In Hearts Wake

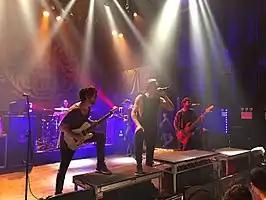
In Hearts Wake performing in 2017

In Hearts Wake are an Australian metalcore band from Byron Bay, formed in 2006. The band comprises vocalist Jake Taylor, guitarists Eaven Dall and Ben Nairne, and drummer Conor Ward. They have released six studio albums: "Divination", "Earthwalker", "Skydancer", "Ark", "Kaliyuga" and "Incarnation", which was released on 12 July 2024. The band's lyrical themes include environmentalism, environmental justice, spirituality, personal struggles, global warming, conservation, and other social issues.